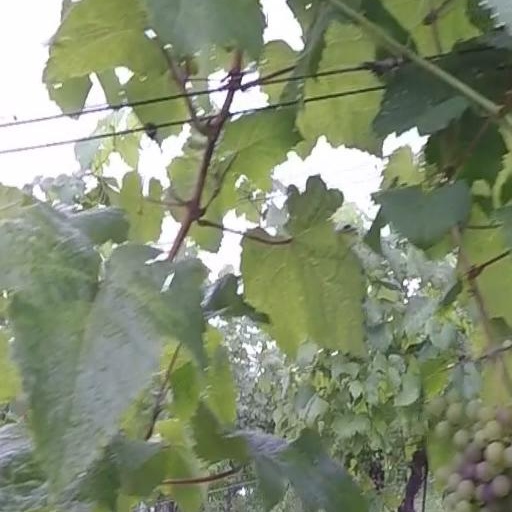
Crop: grape